Begusarai

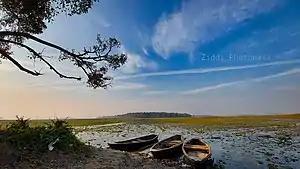
Kanwar Lake Begusarai, a Ramsar Convention Site wetland

In 1989, Begusarai district became home to the Kanwar jheel"," or Kanwar Lake Bird Sanctuary, with an area of .